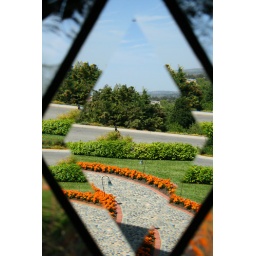
The front walkway as seen through a diamond piece of glass in our front door stained glass window